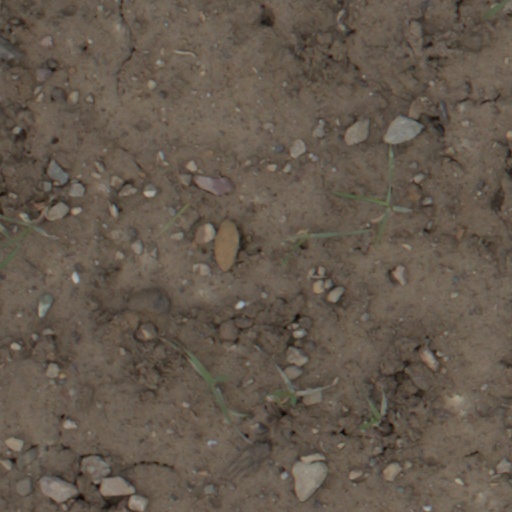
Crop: wheat